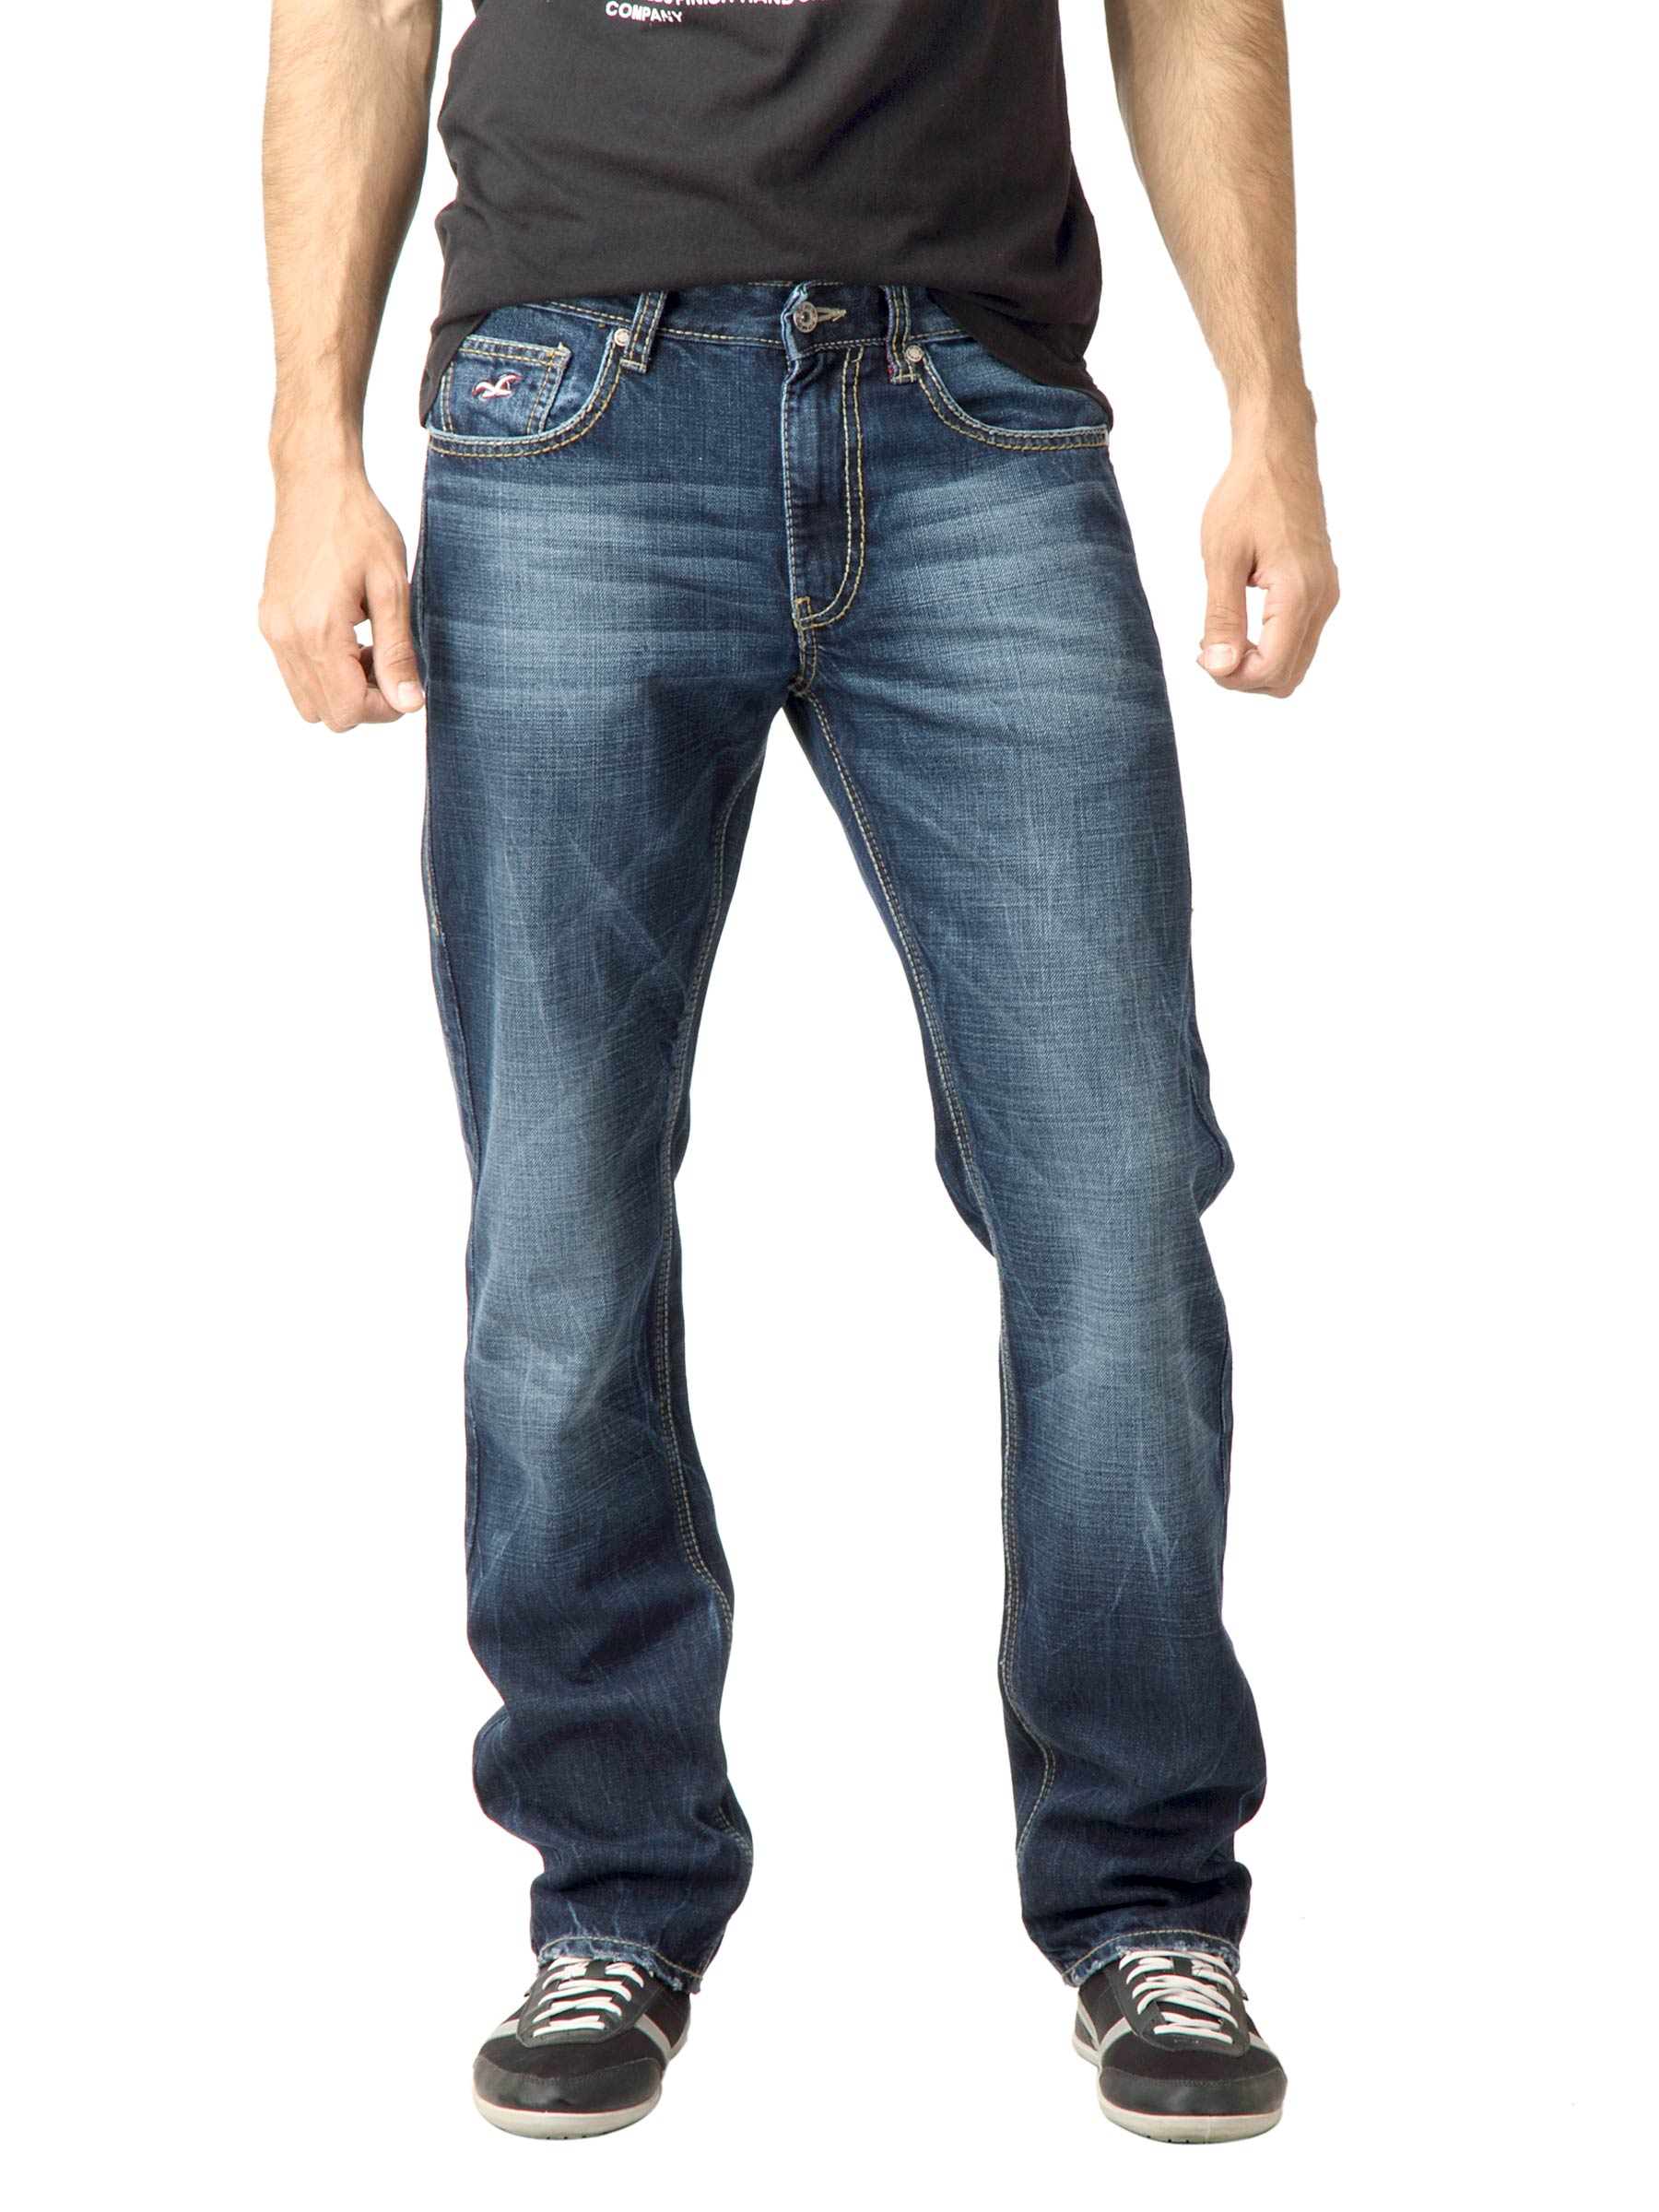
Deni Yo Men Washed Blue Slim Fit Jeans
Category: Apparel / Bottomwear / Jeans
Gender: Men
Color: Blue
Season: Fall 2011
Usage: Casual